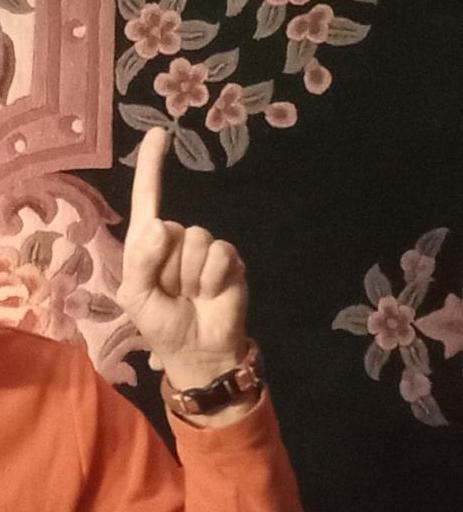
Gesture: one